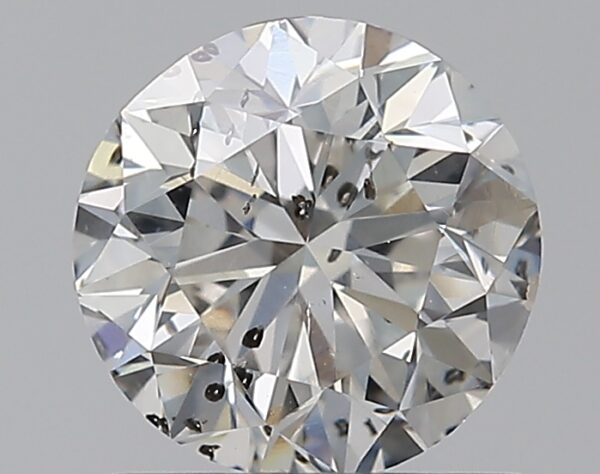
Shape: round
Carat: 0.96
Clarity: SI2
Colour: H
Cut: GD
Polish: GD
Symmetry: GD
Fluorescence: F
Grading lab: GIA
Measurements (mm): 6.03 x 6.13 x 4